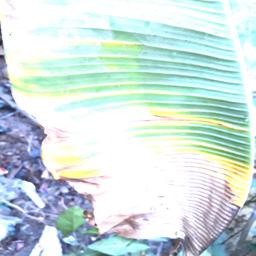
Label: POTASSIUM DEFICIENCY